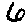
Label: 6